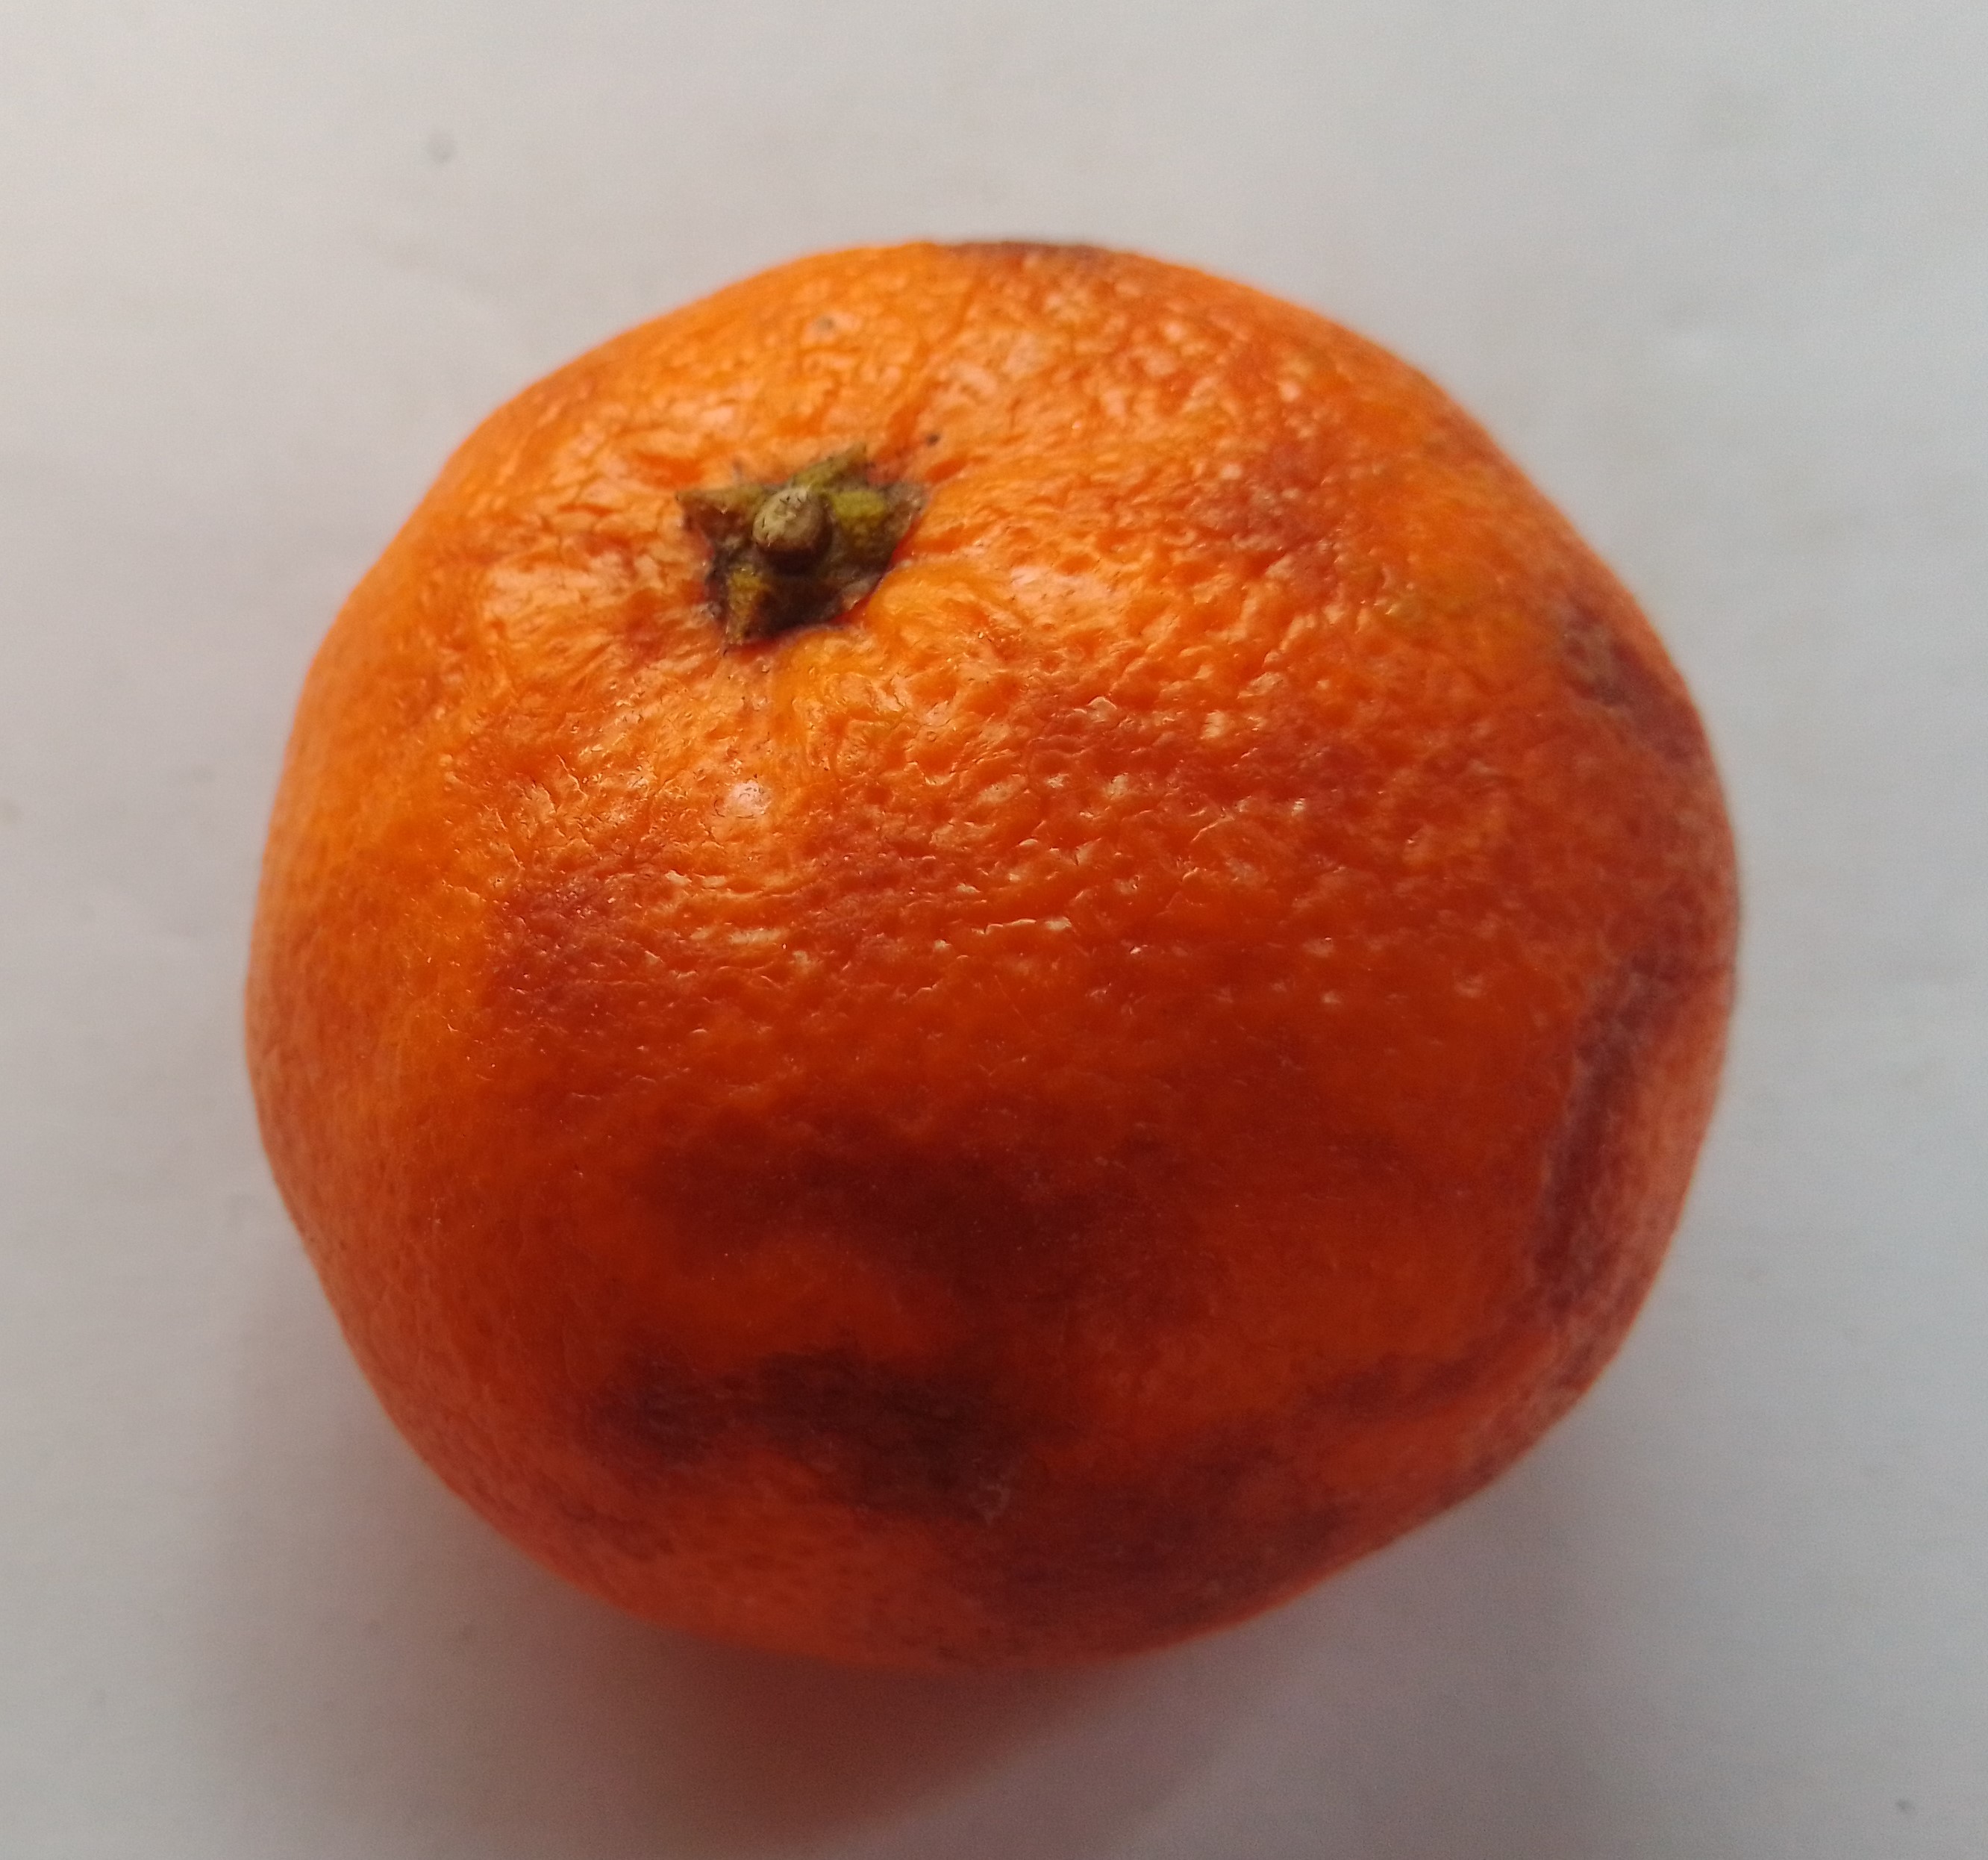
Fruit: orange
Condition: rotten